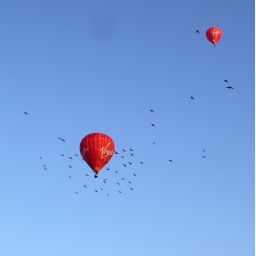
flying over downtown Reading in a rare, joyous, moment of clear skies and sunshine